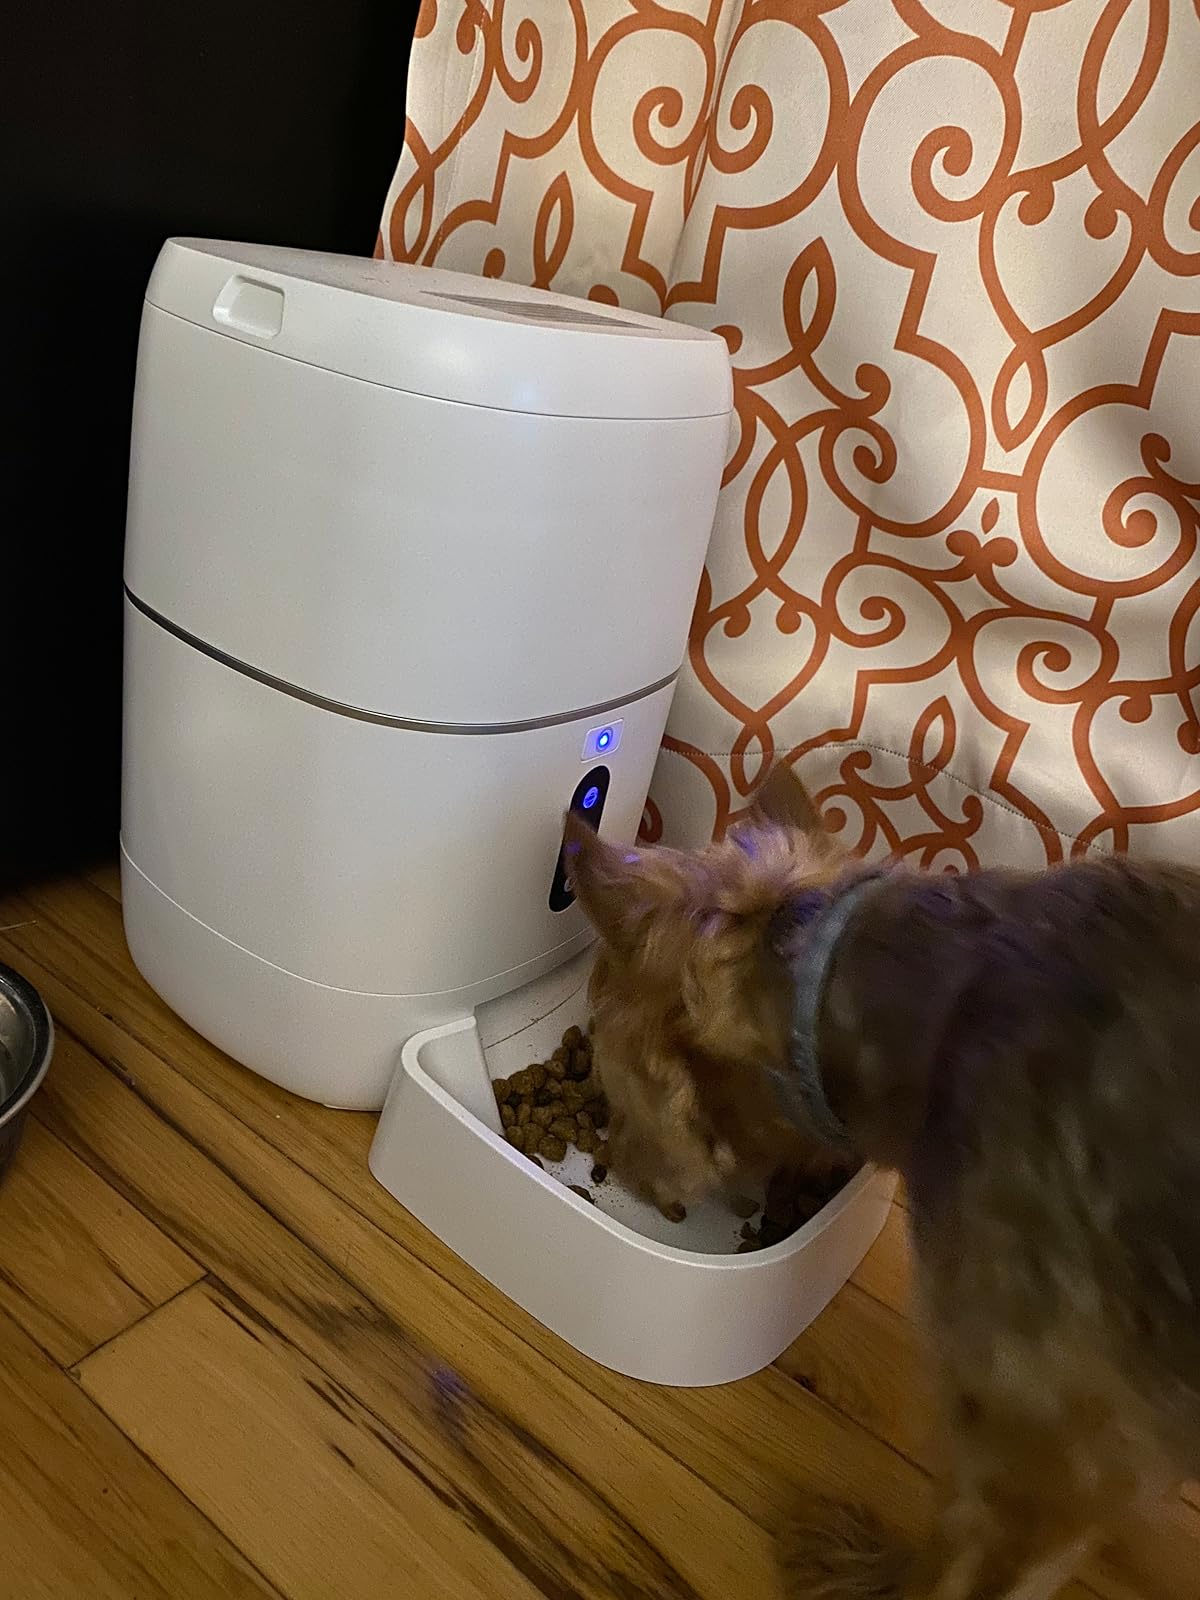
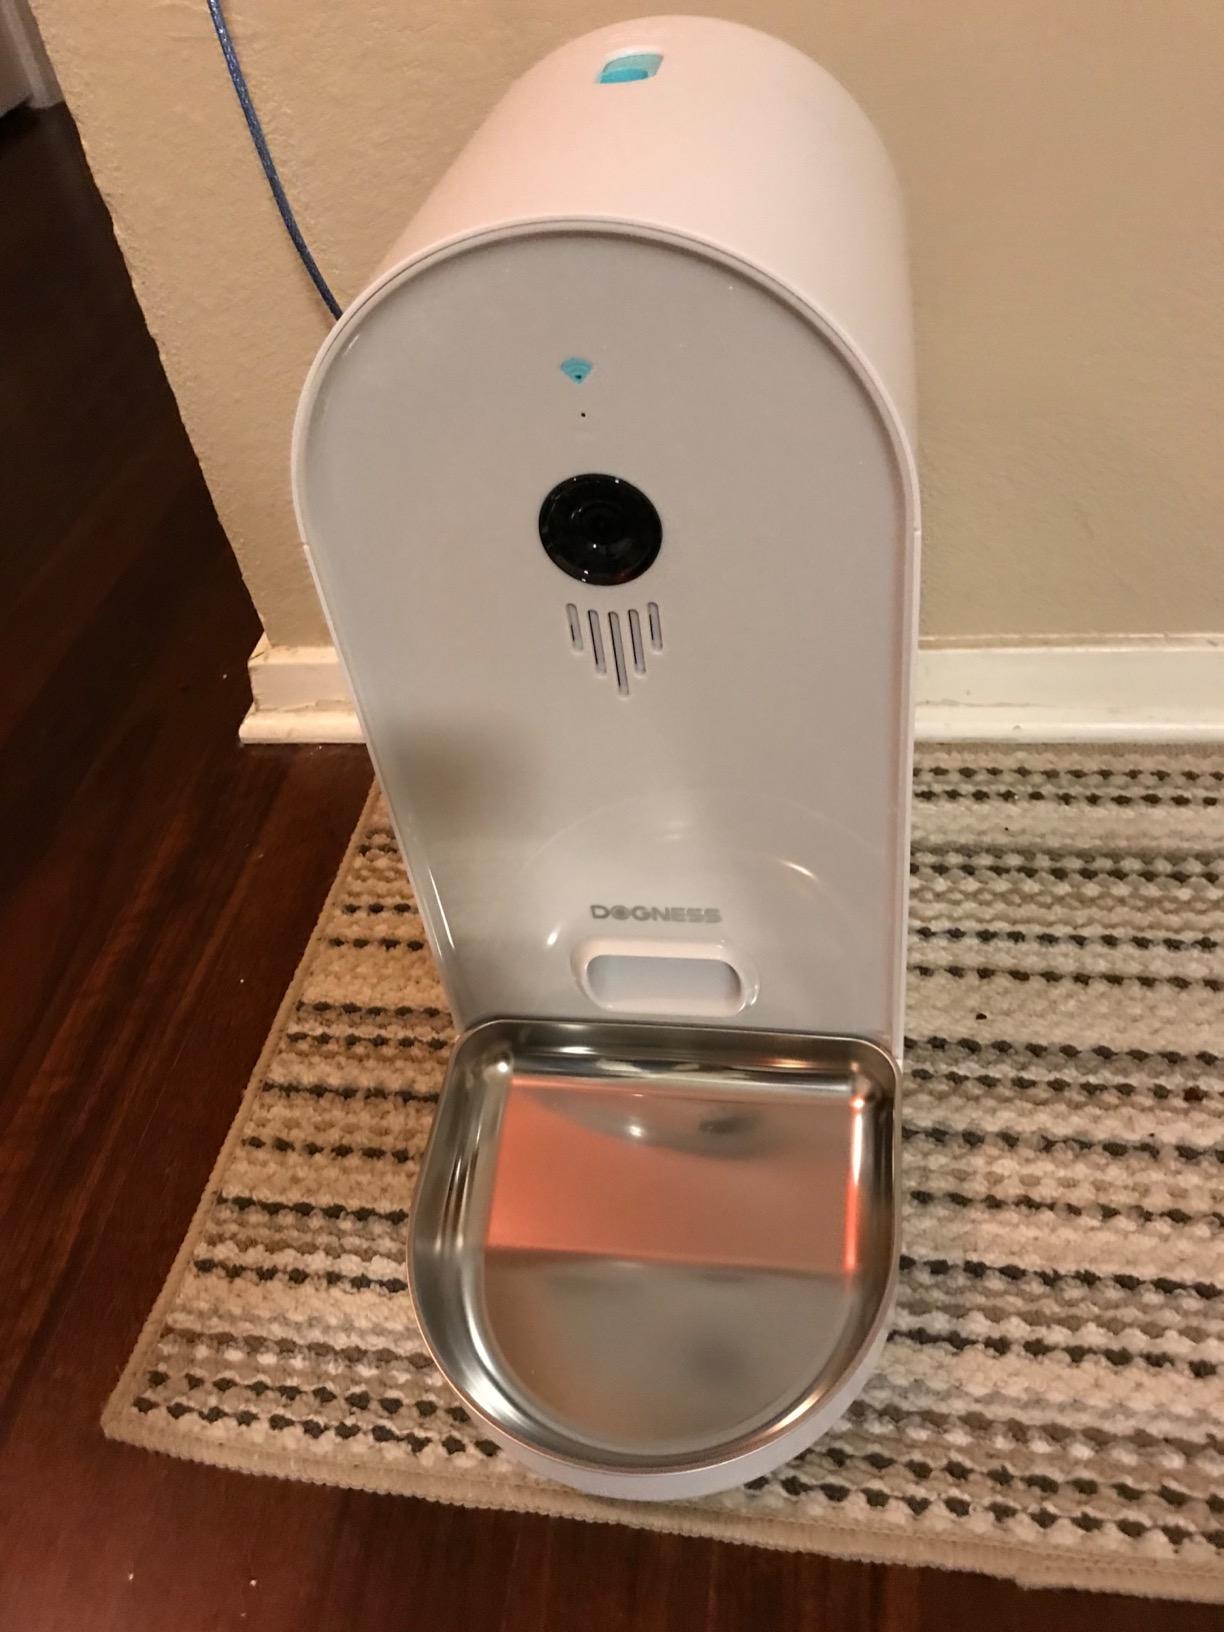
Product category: items_feeder
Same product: no